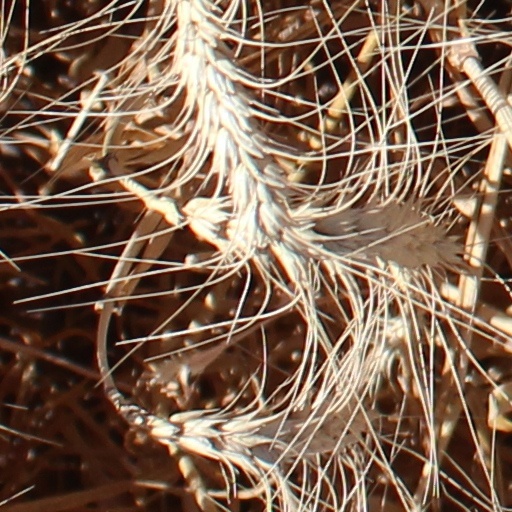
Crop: wheat